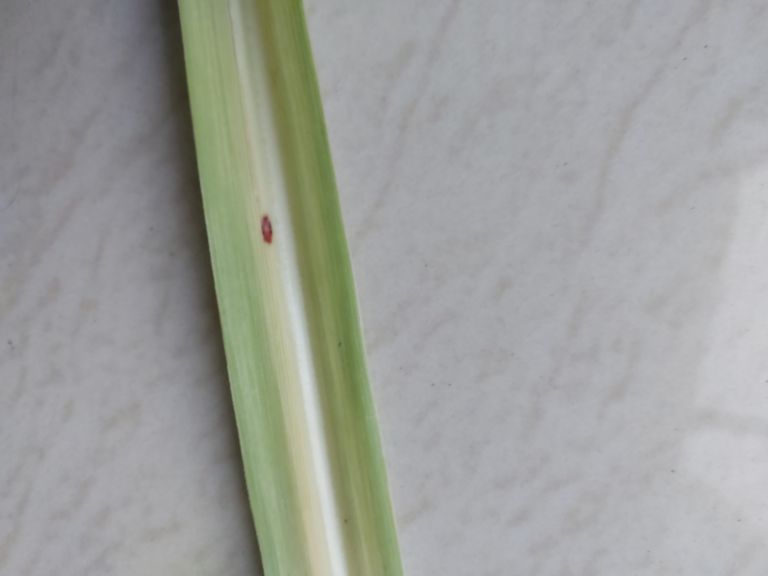
Label: Brown Spot